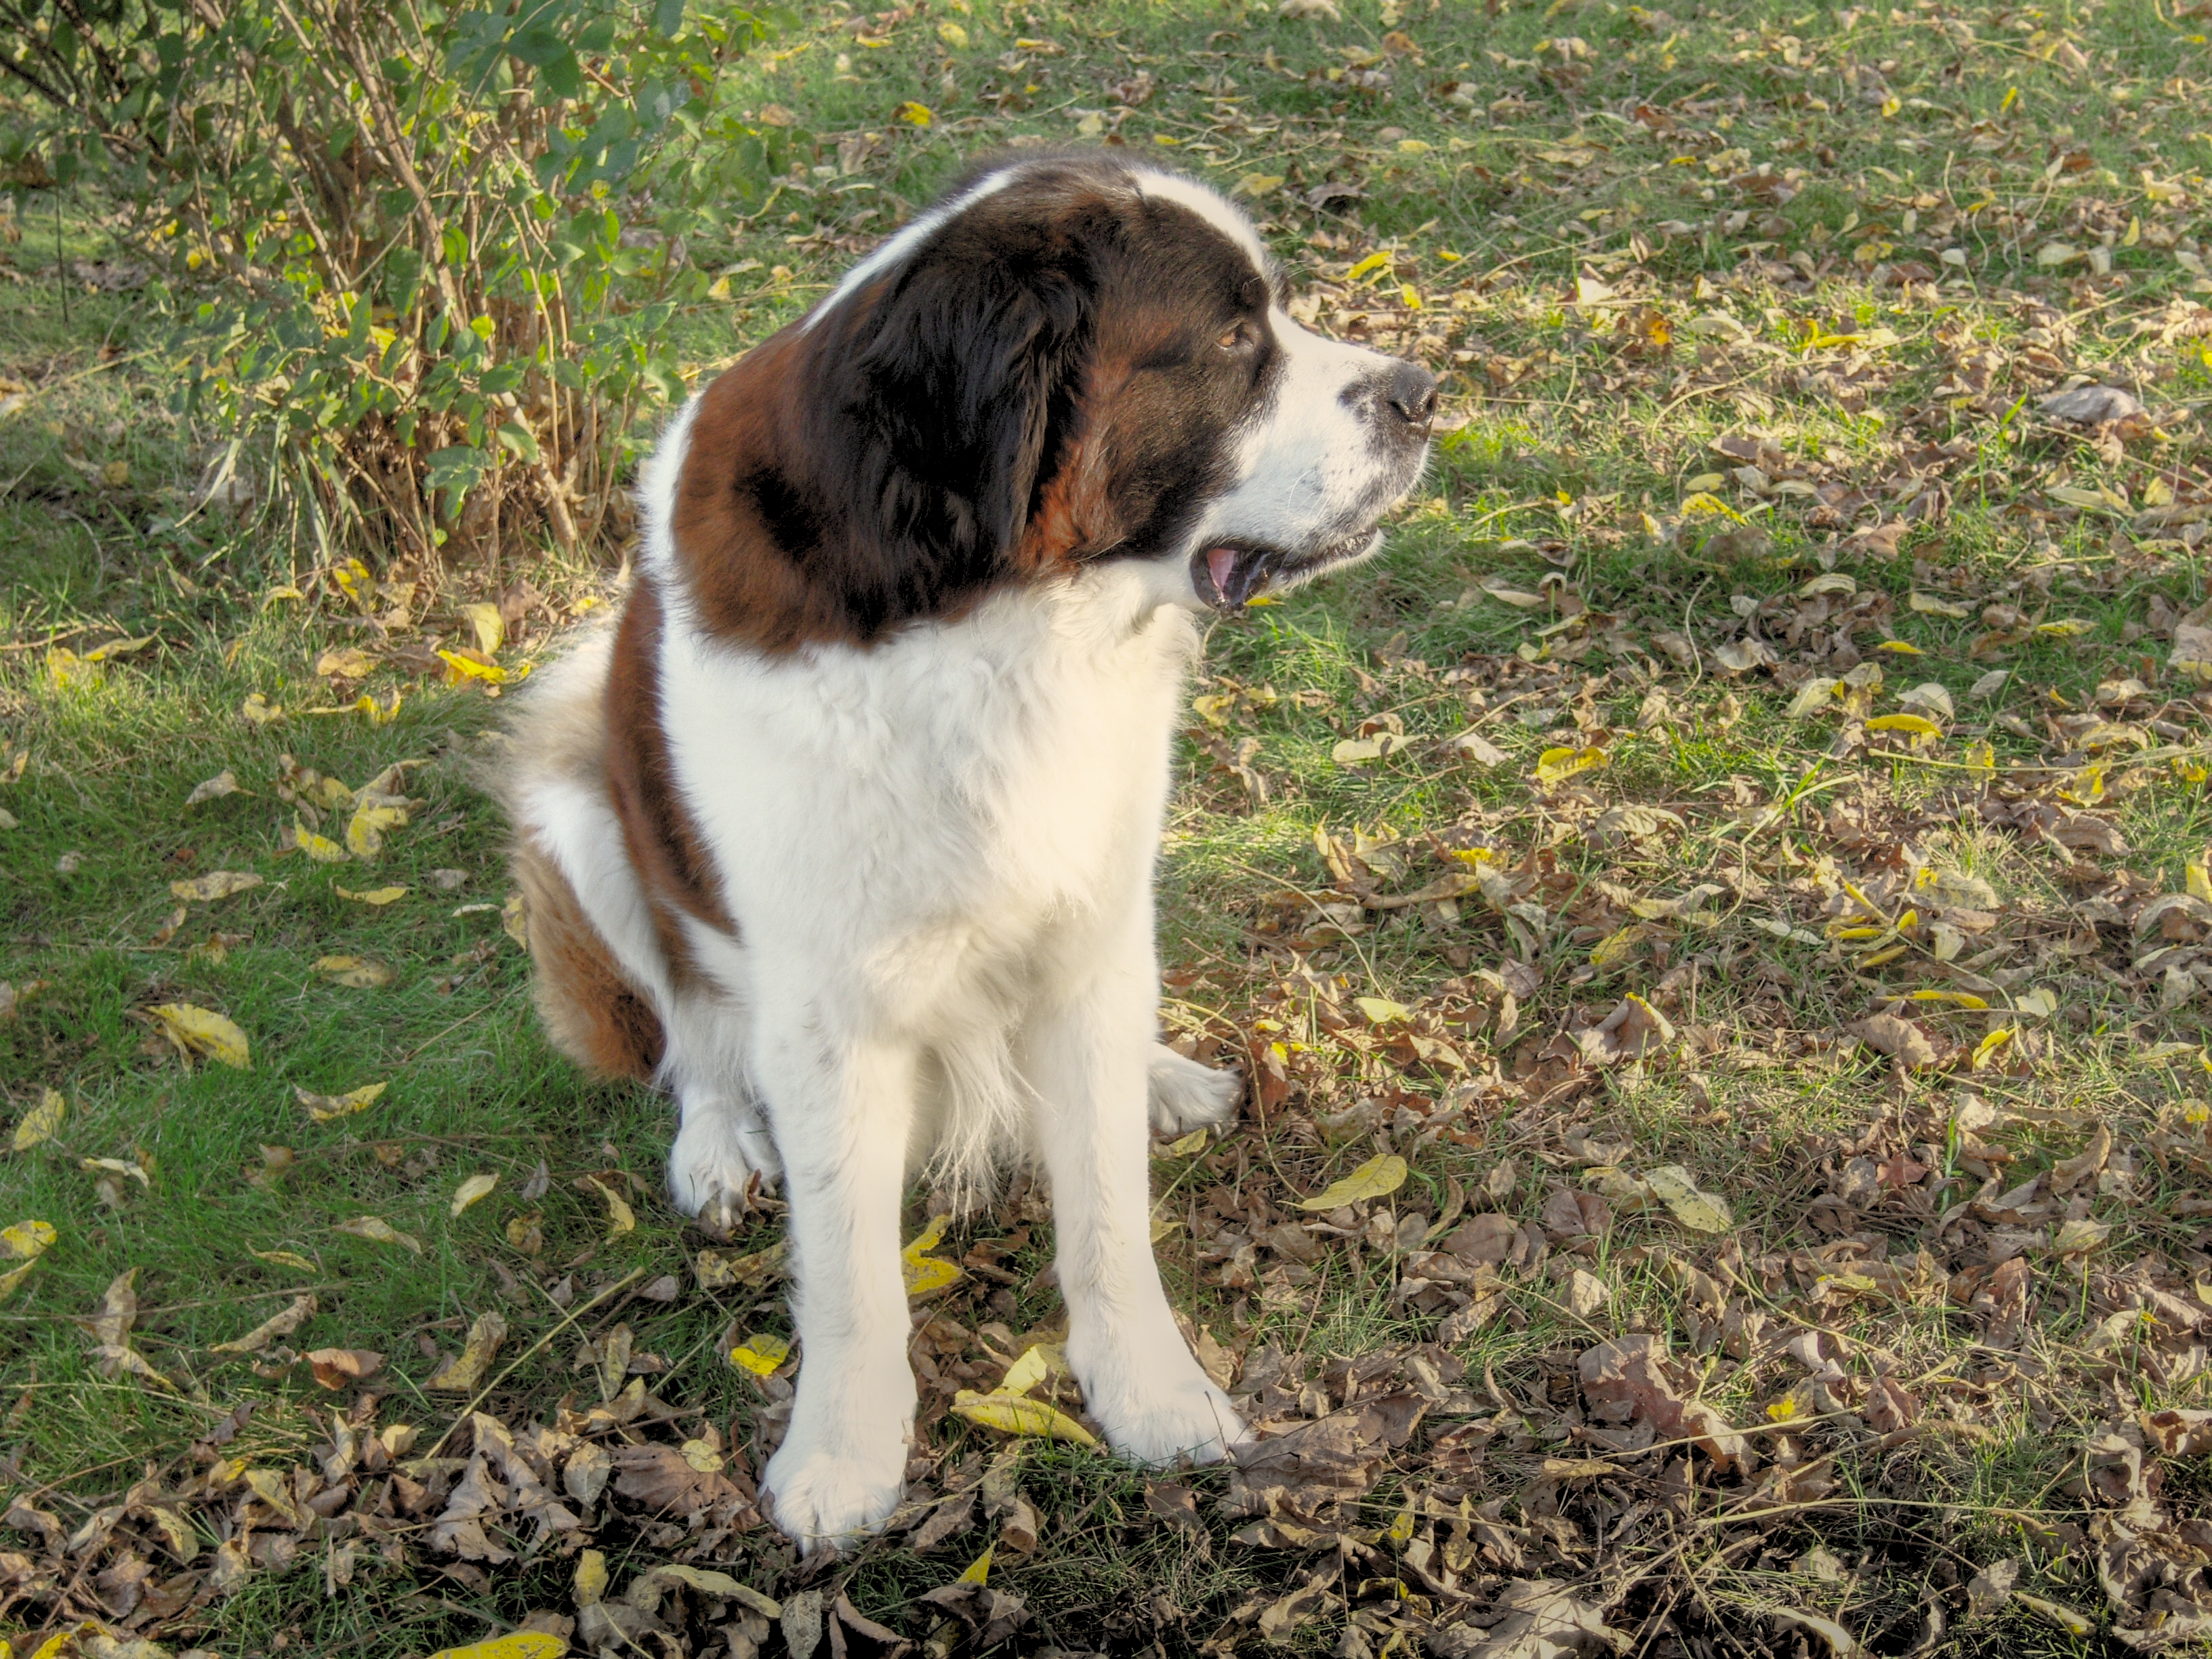
puppy, dog, mammal, vertebrate, dog breed, waukeshacounty, prospectwisconsin, saintbernards, st bernard, dog like mammal, carnivoran, kooikerhondje, moscow watchdog